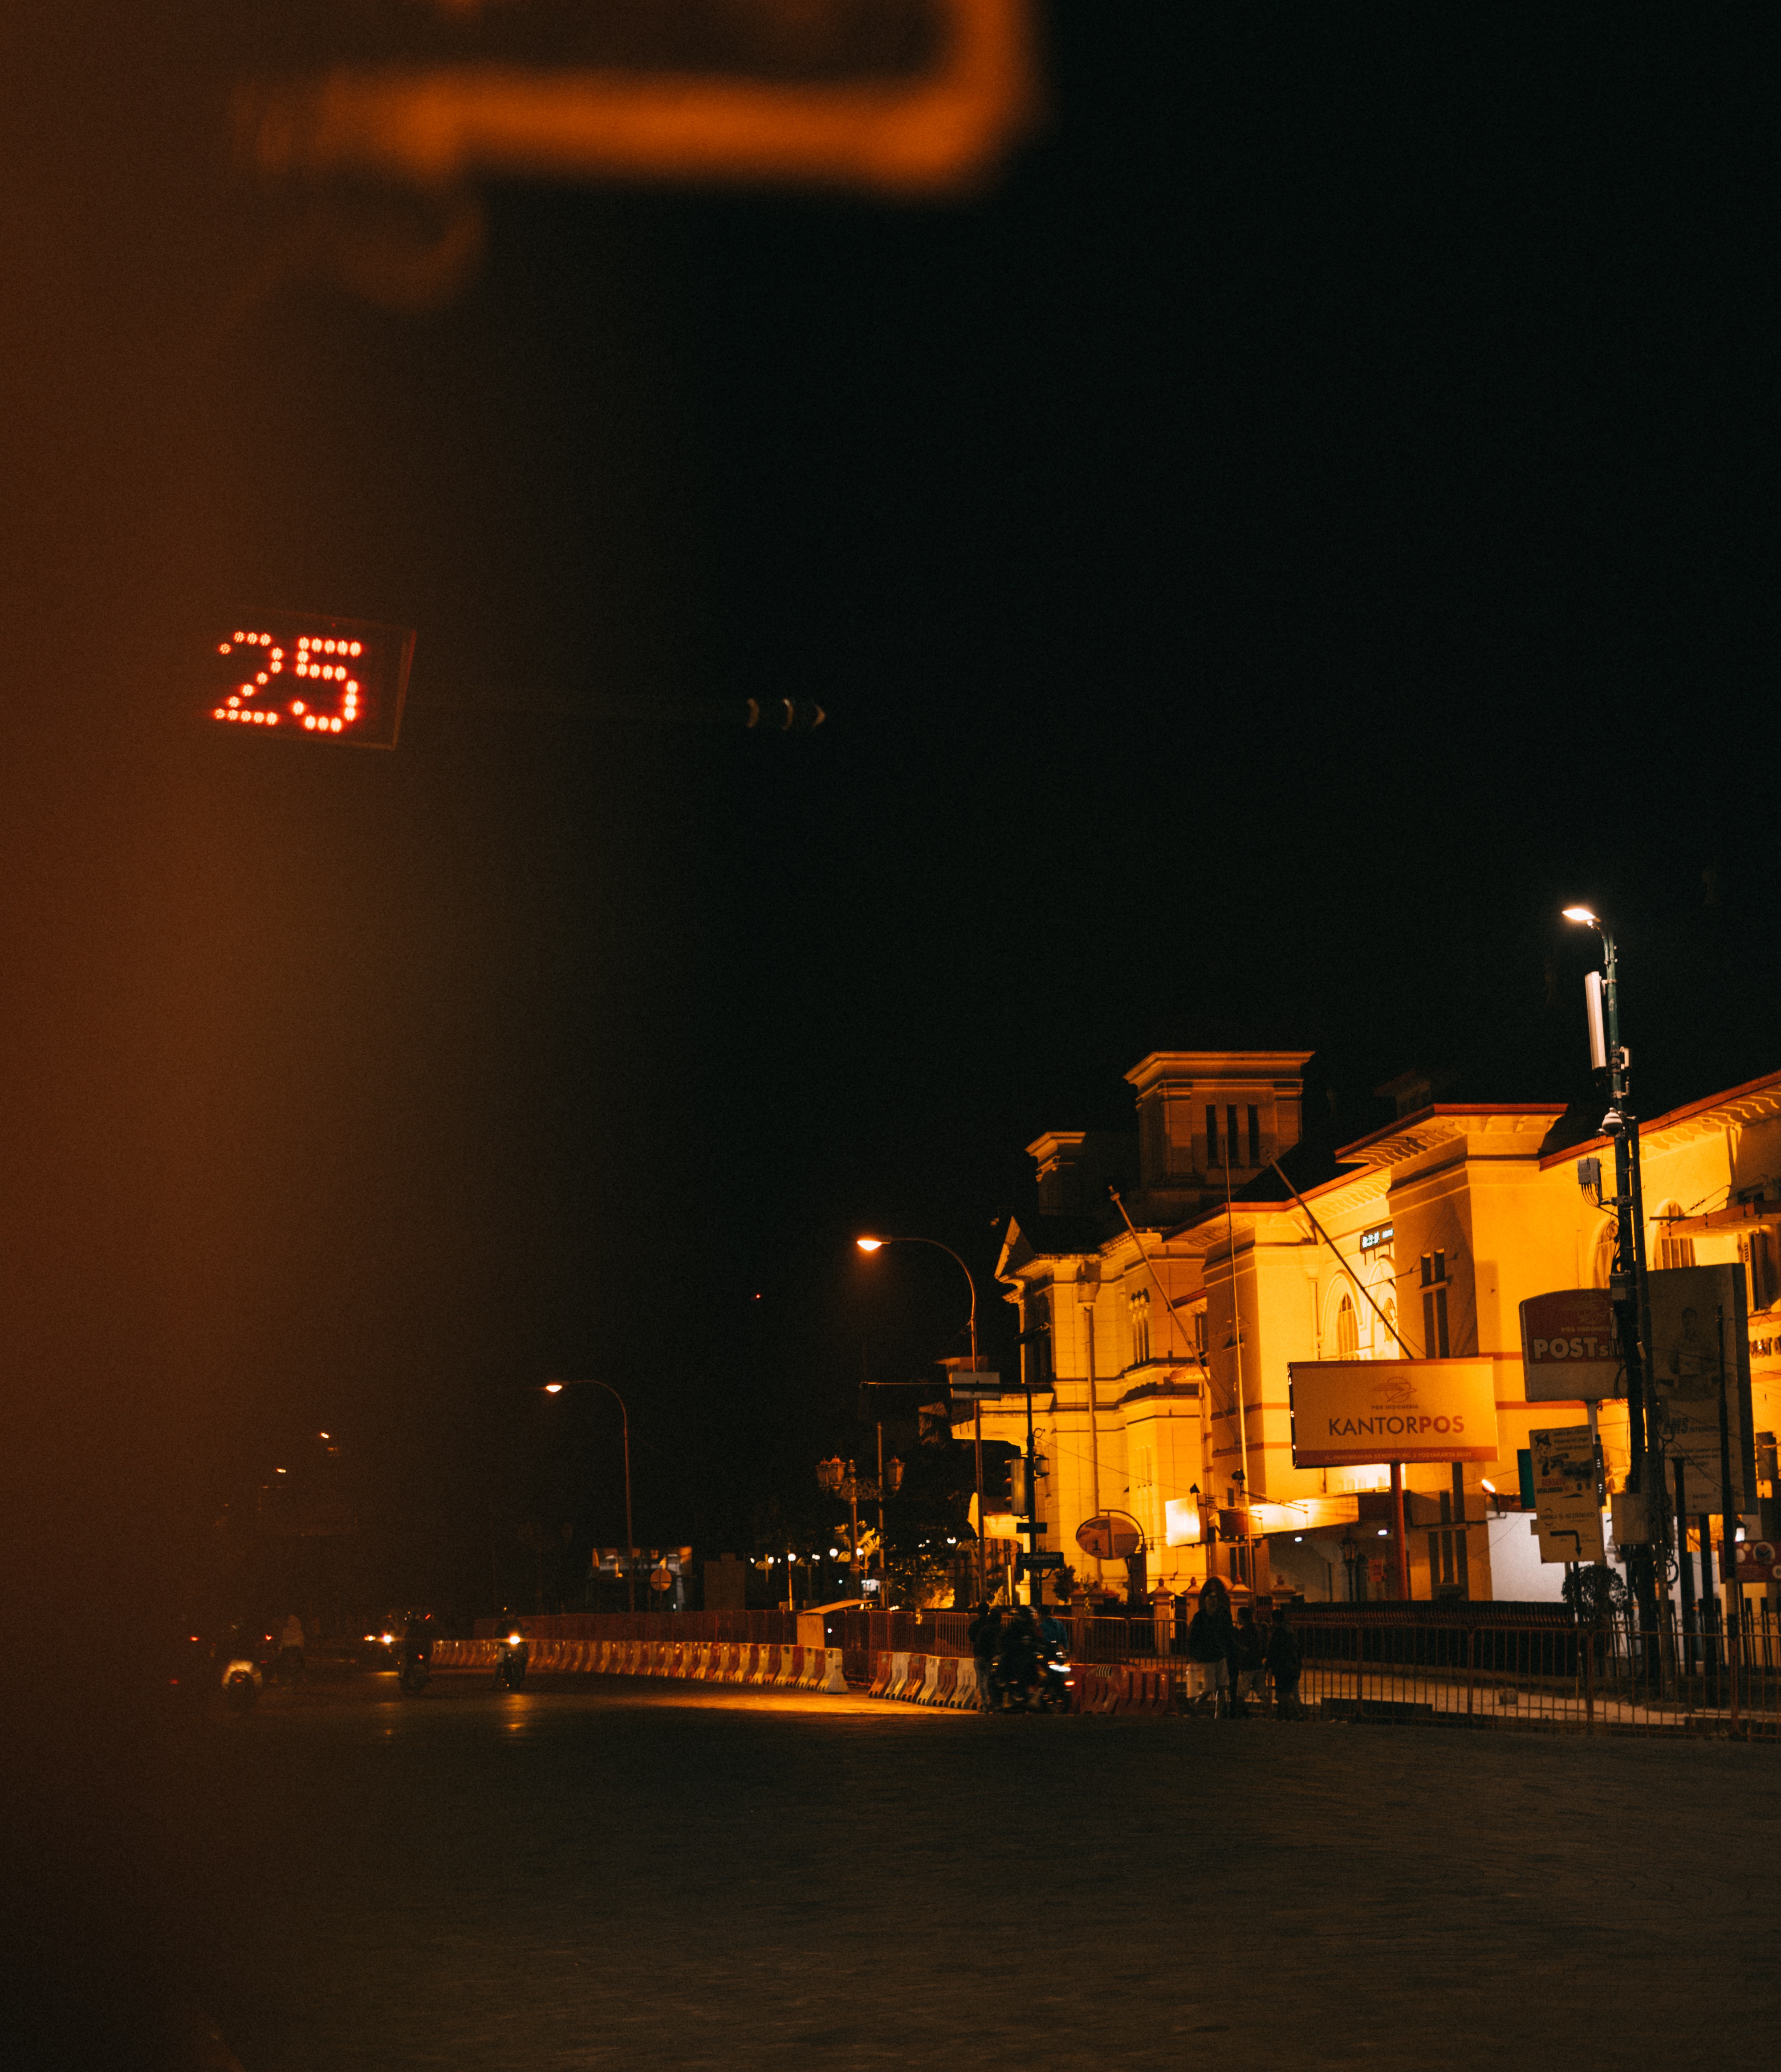
night, sky, light, lighting, darkness, street light, midnight, evening, urban area, city, cloud, atmosphere, light fixture, architecture, automotive lighting, road, electricity, horizon, street, house, building, neon